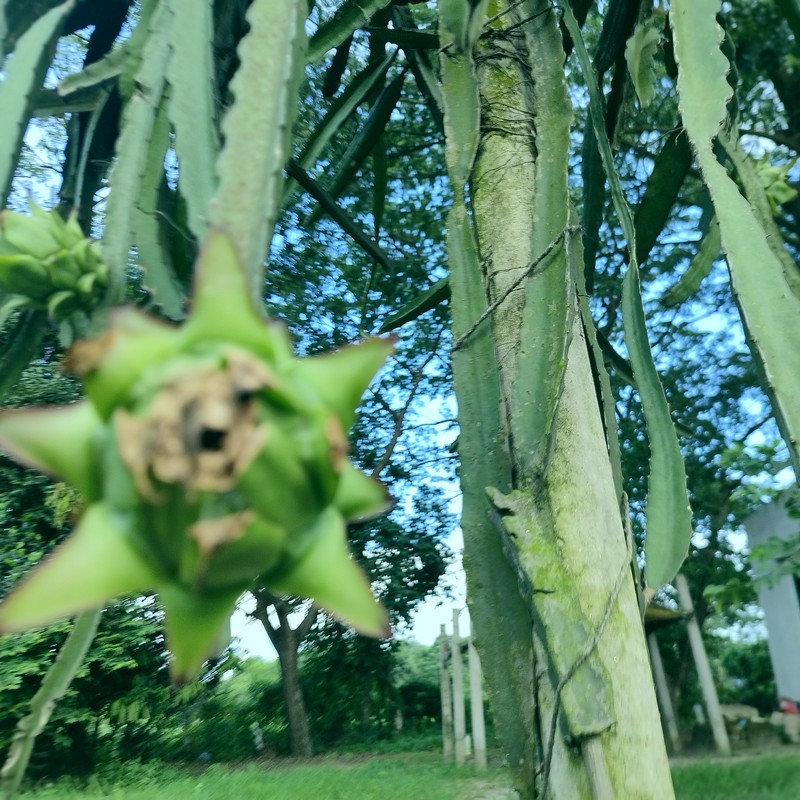
Label: Immature Dragon Fruit